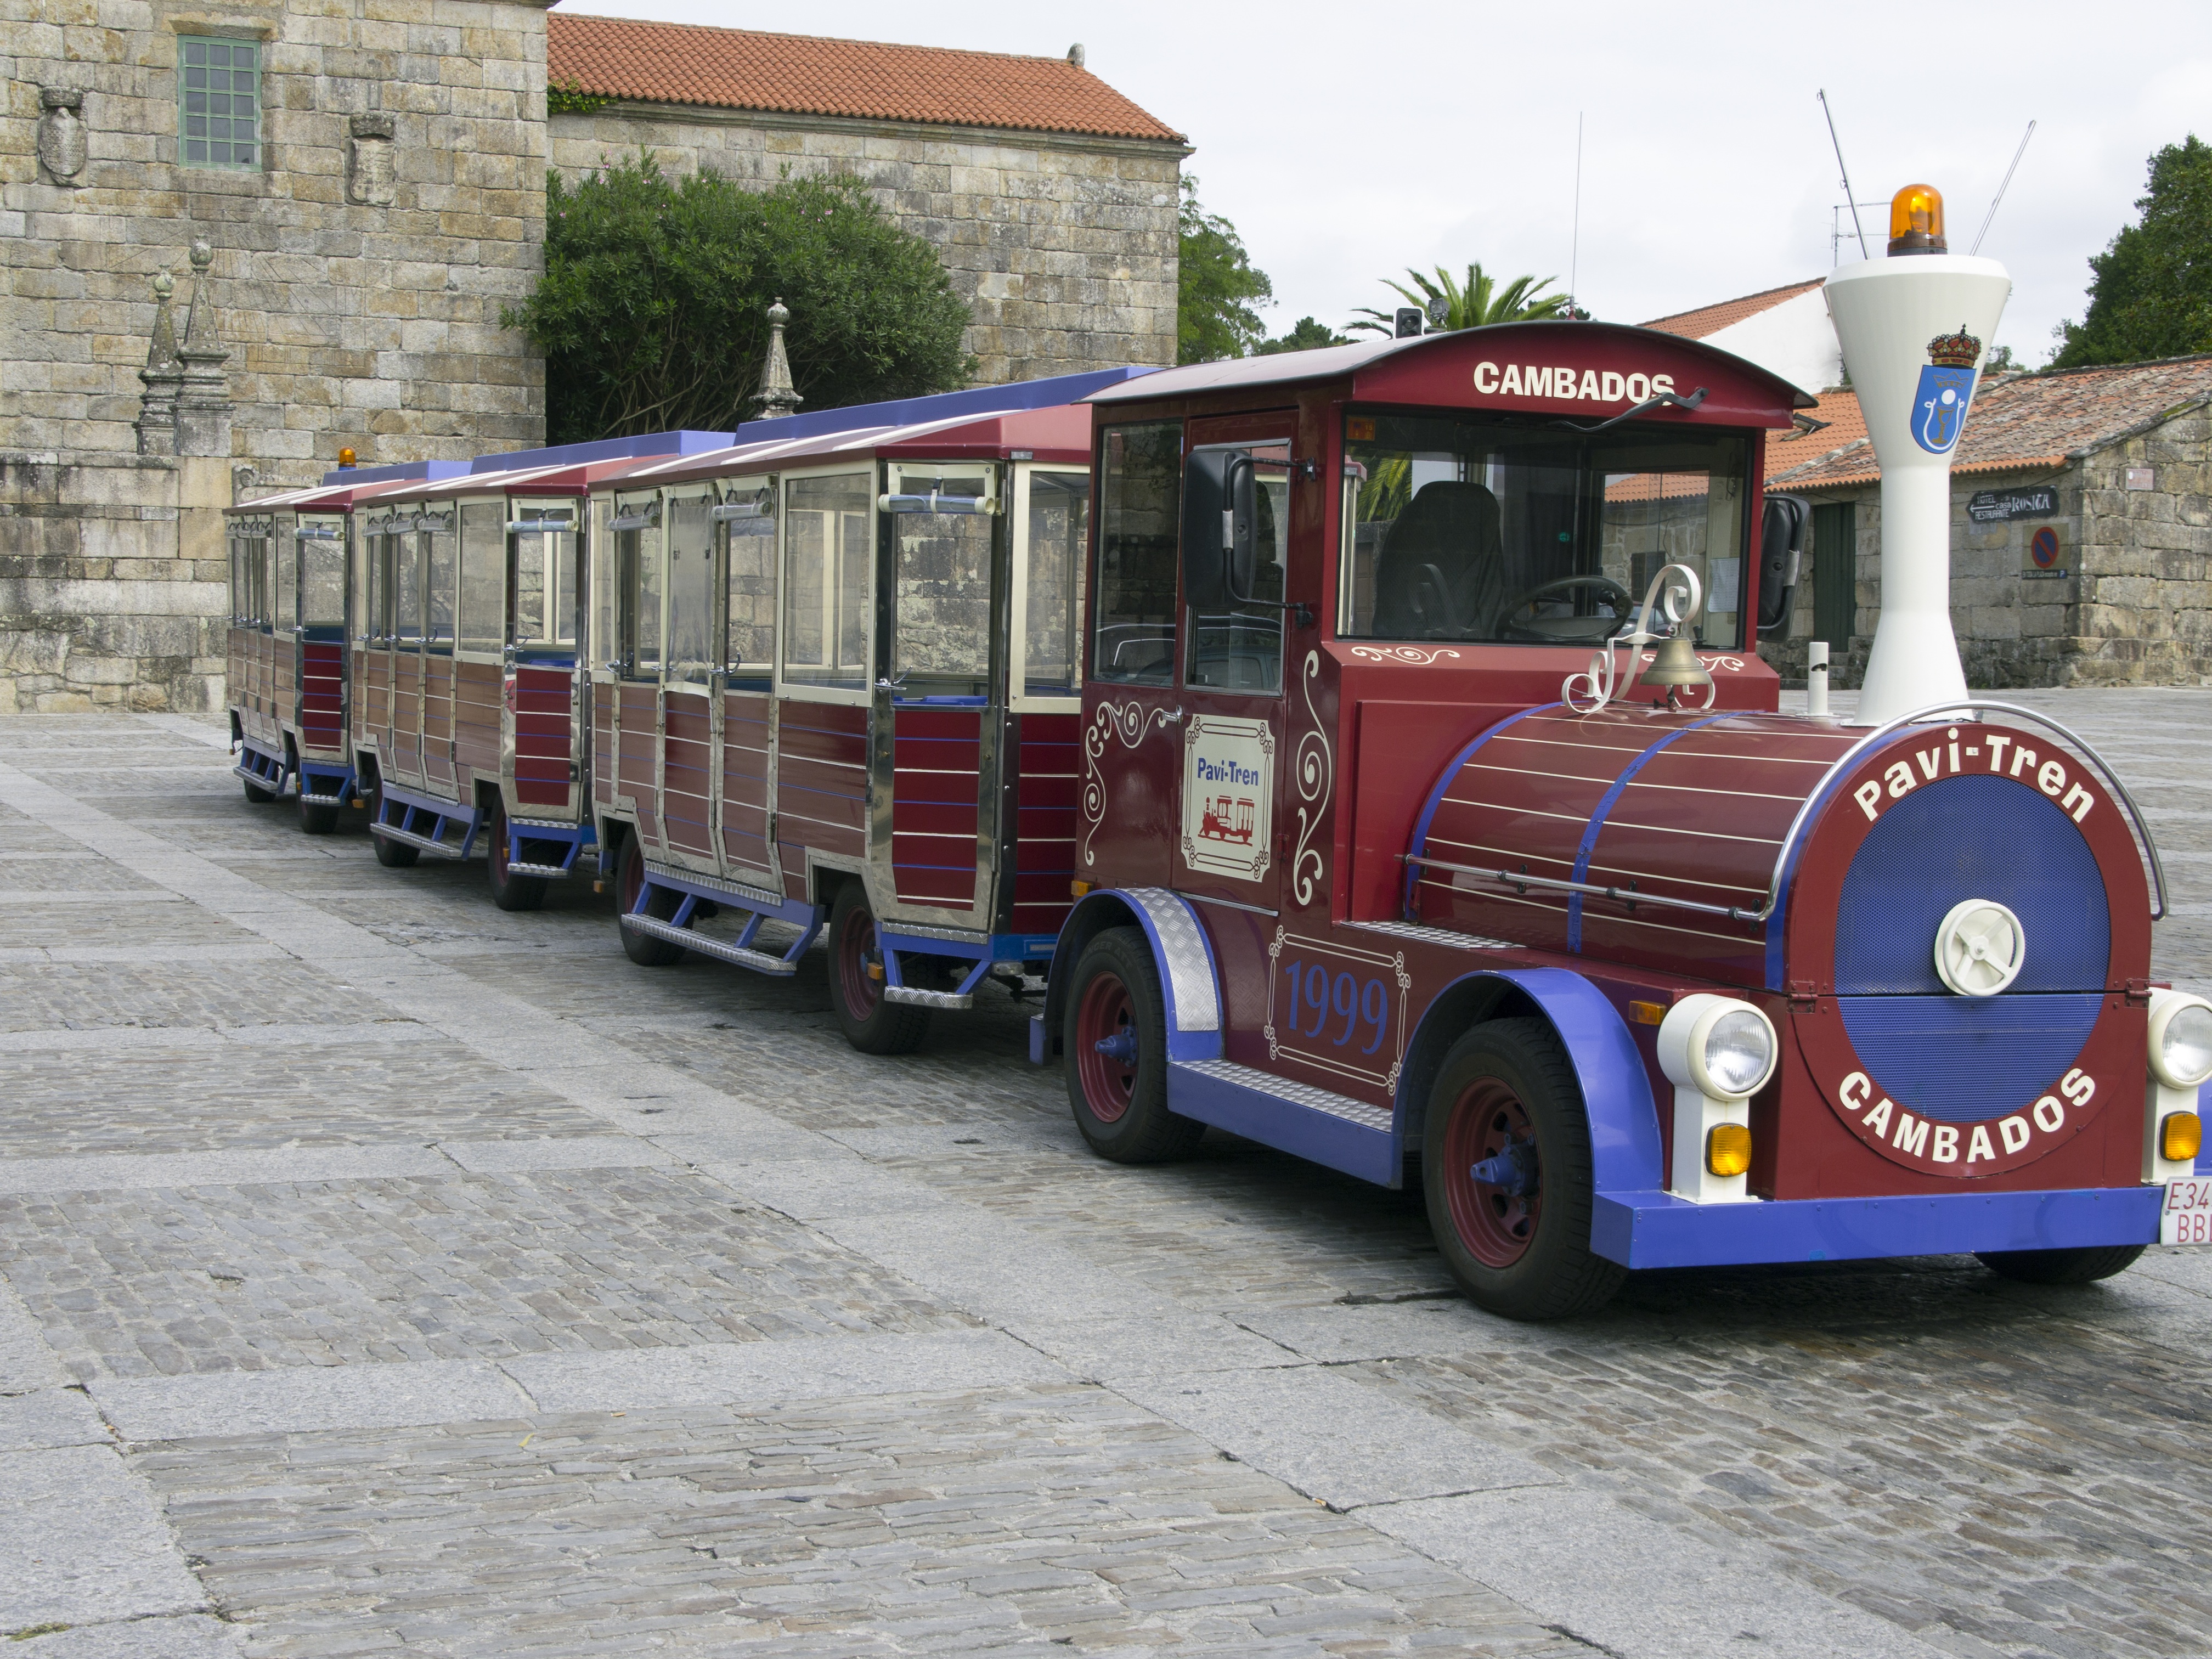
walk, transport, vehicle, holiday, tourism, public transport, excursion, old town, bus, attractions, cambados, land vehicle, tourist train, city walking tour, small village, mode of transport